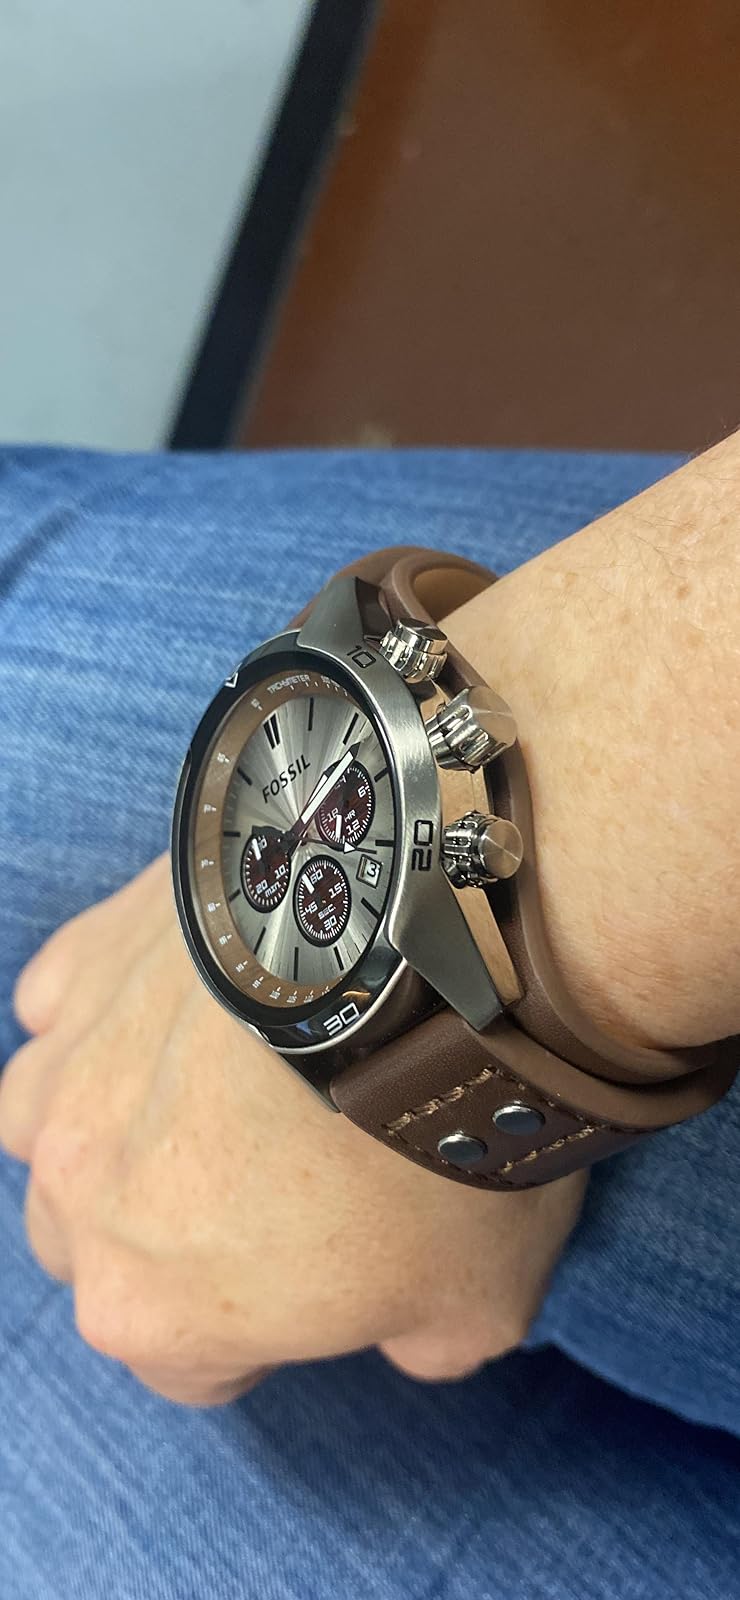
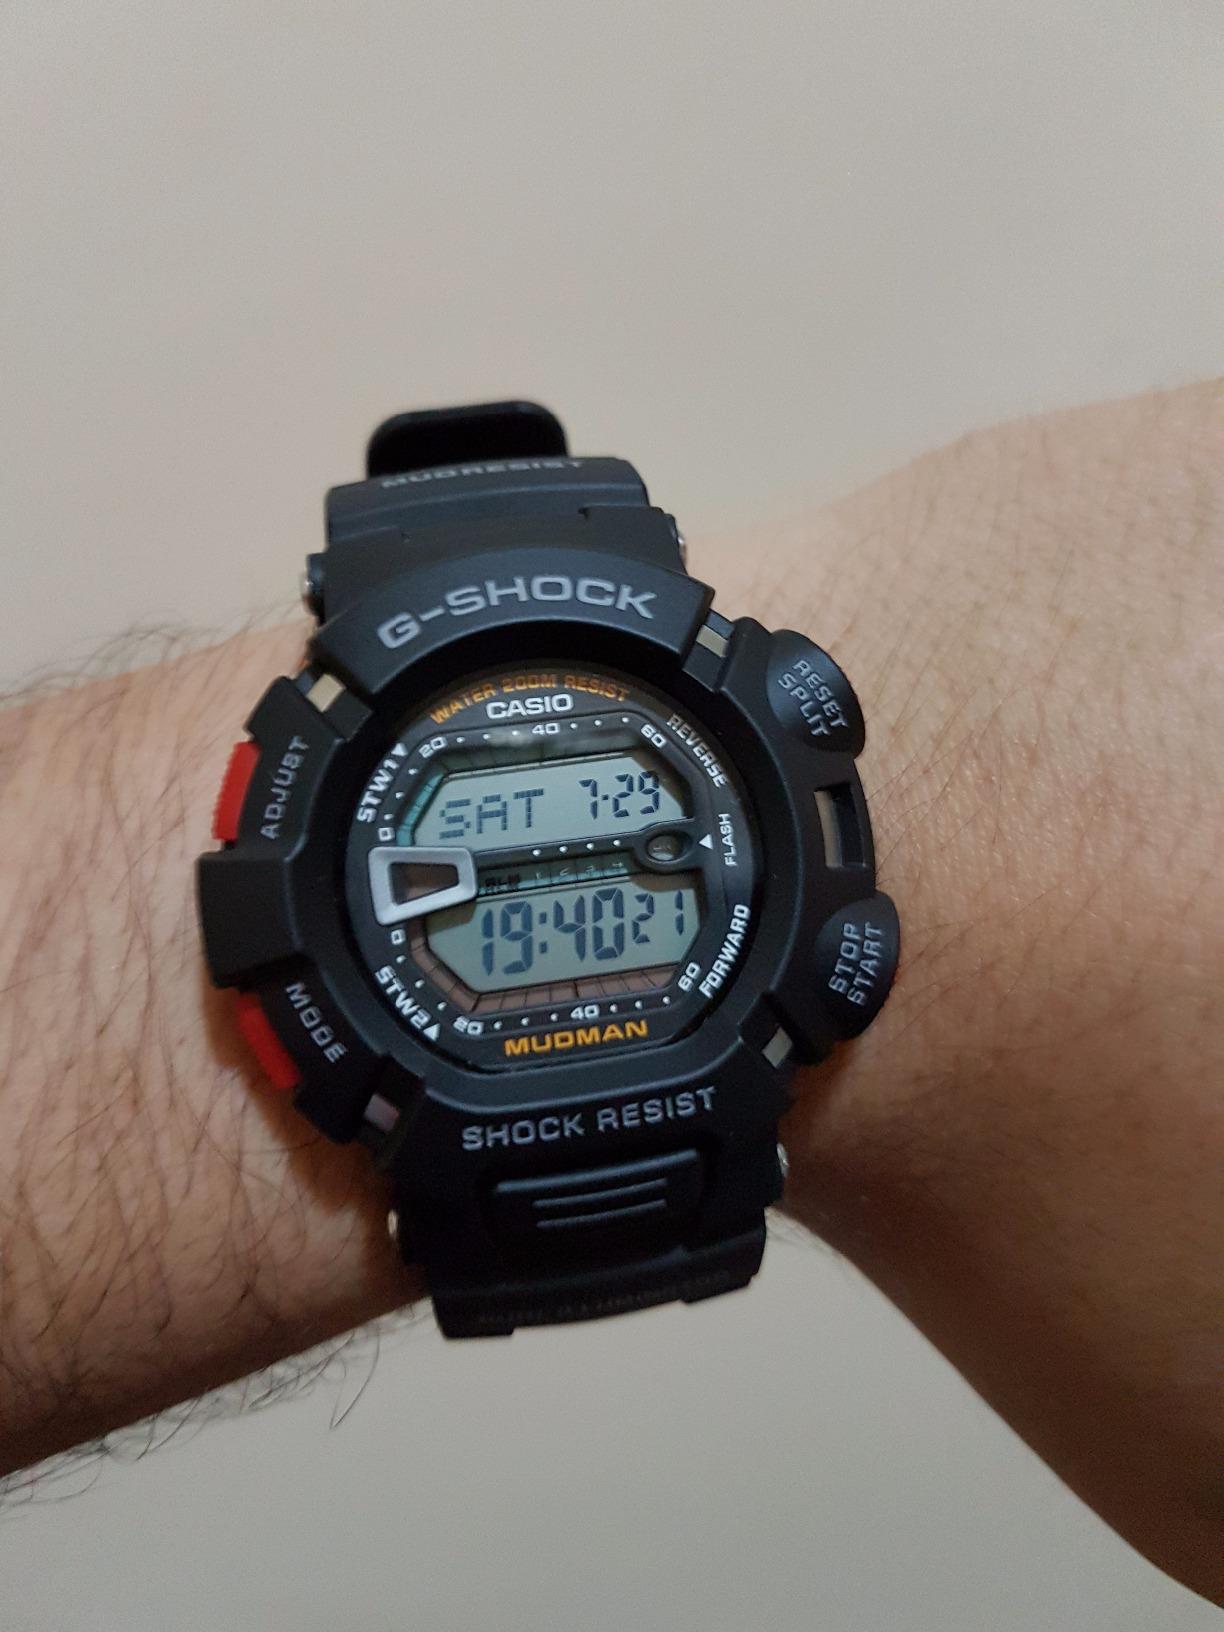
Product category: accessories_watch
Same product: no